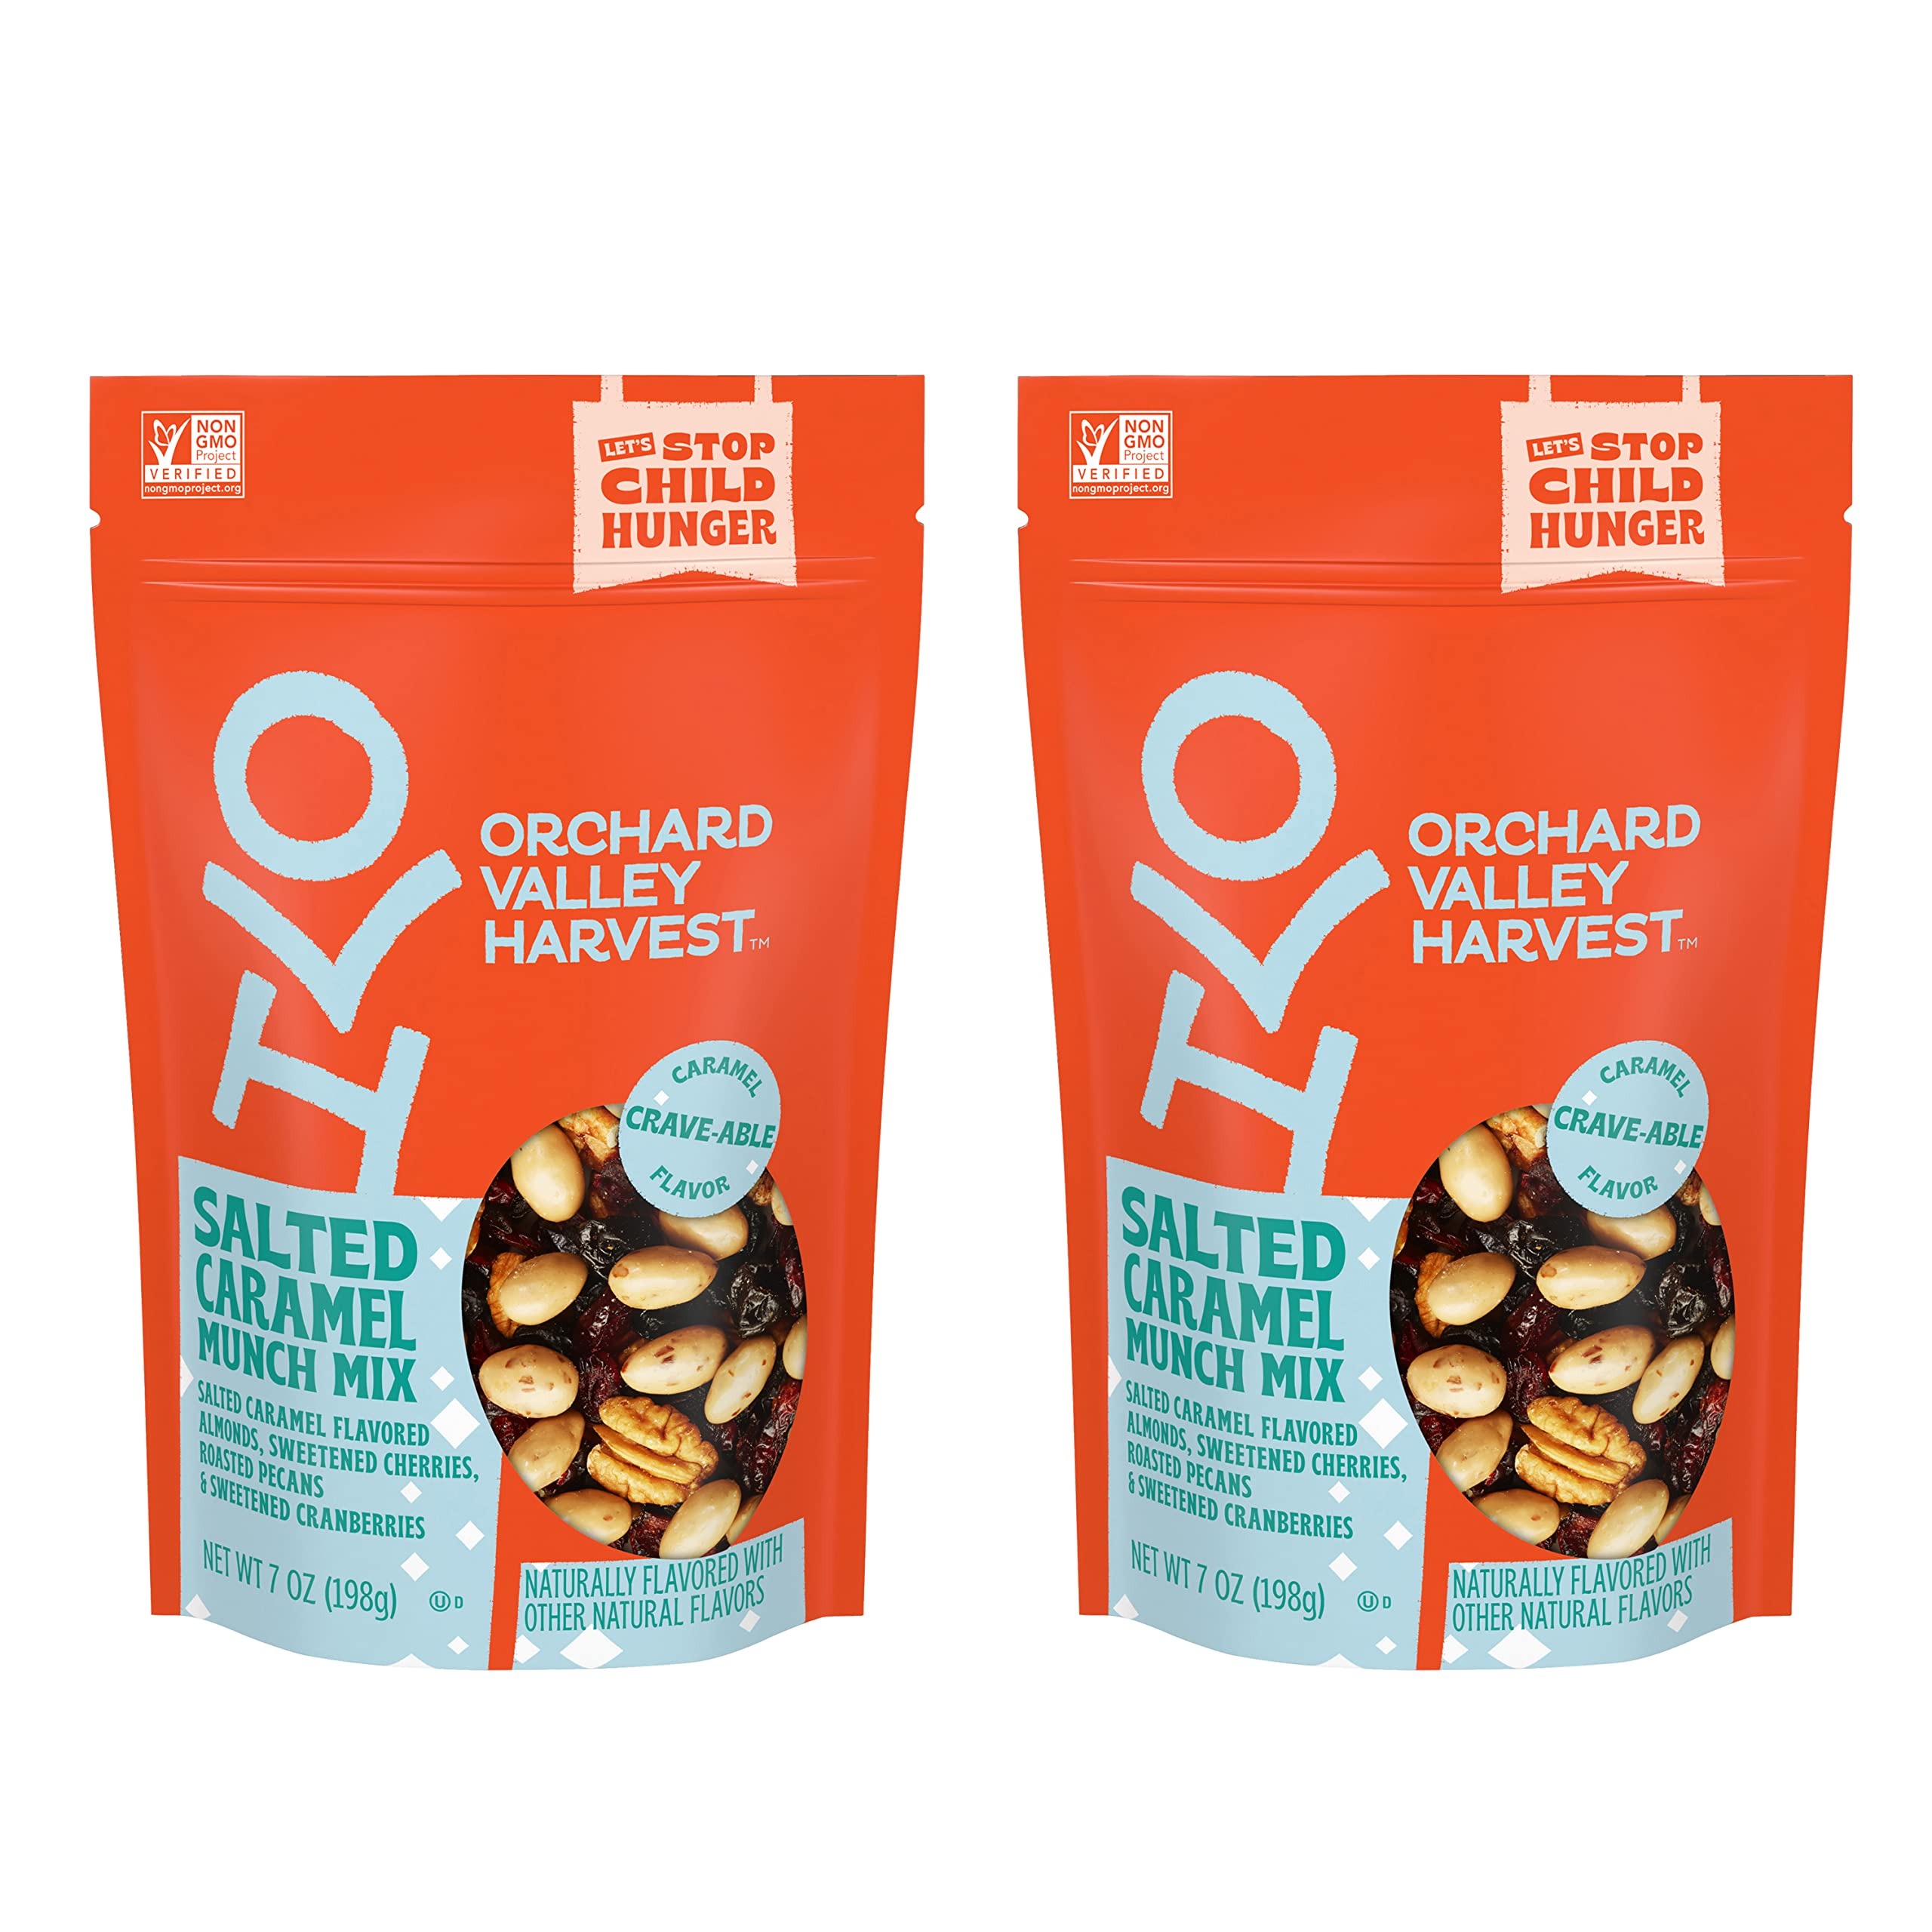
Item Name: Orchard Valley Harvest Salted Caramel Munch Mix, Salted Caramel Flavored Almonds, Sweetened Cherries & Cranberries, Roasted Pecans, 7 oz (Pack of 2), Sweet & Salty On-The-Go Snack For The Whole Family
Bullet Point 1: Contains 2, resealable 7 oz bags of Orchard Valley Salted Caramel Munch Mix, making this a delightful treat between meals or an easy, on-the-go snack for work, school, and everywhere in between
Bullet Point 2: Bring on the salted caramel goodness and savor the crave-worthy, mix of salted caramel almonds, sweetened cherries, roasted pecans and sweetened cranberries - a satisfying, sweet and salty snack for everyone to enjoy
Bullet Point 3: Whether you're treating yourself after a long day or sharing this irresistible snack with loved ones, the harmonious blend and textures of our Salted Caramel Munch Mix with 4g of plant-based protein is bound to bring you joy
Bullet Point 4: Enjoy guilt-free, indulgence - Orchard Valley Harvest Salted Caramel Munch Mix is gluten-free, Non-GMO Project verified, and free from artificial colors, flavors, and preservatives
Bullet Point 5: Indulge in the snacks that give back - Orchard Valley Harvest is dedicated to helping stop food insecurity, committing one percent of OVH proceeds to tackle child hunger across America
Value: 14.0
Unit: Ounce

Price: 27.99